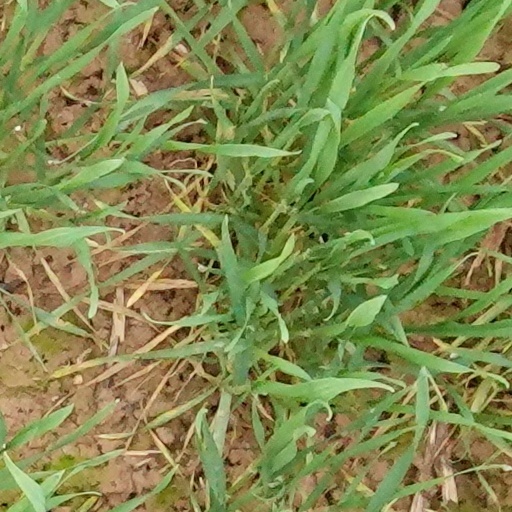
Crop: wheat